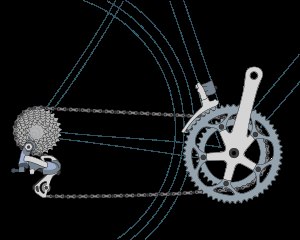
Derailleur
Derailleur.
Derailleur er det mest brugte udvendige gearsystem der bruges på cykler. Det består af mekaniske arme som løfter eller flytter en kæde fra et tandhjul af én størrelse til et tandhjul af én anden størrelse.